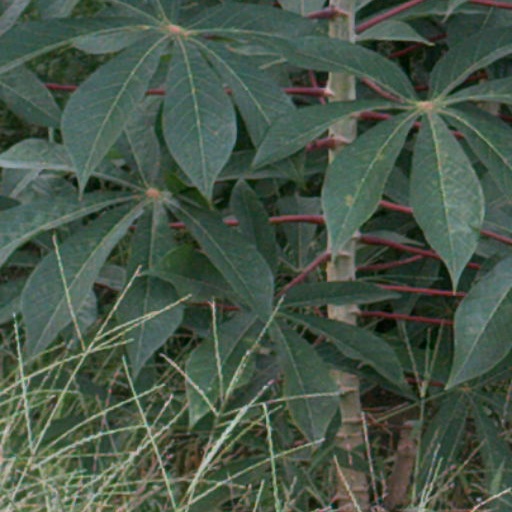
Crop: cassava